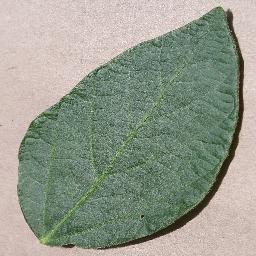
Label: Soybean___healthy